1924 FA Cup final

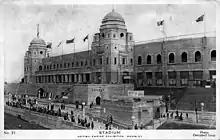
Postcard for the British Empire Exhibition showing the Empire stadium at the time of the 1924 FA Cup final

In contrast, the three players who had made their debuts in the recent England-Scotland fixture were the only internationals in Newcastle's line-up, which contained five Scotsmen. Scottish players dominated the forward line, led by the pacy and powerful centre-forward Harris, and the Englishman Stan Seymour, the outside-left, also had experience playing in Scottish football with Morton. Harris and Seymour had each scored more than twenty times in the 1923–24 season. Newcastle were the older team on average, and "The Times" highlighted their half-back line as a relative weakness, with their inexperienced centre-half Spencer having turned in a "sorry display" in the recent international match and their full-backs Frank Hudspeth and Billy Hampson having "arrived at an age when they are slowing down". Hampson was aged 39 but for many years was incorrectly named as the oldest known player to have appeared in the final, at 41. Hudspeth and his former full-back partner Bill McCracken, who had left the club in 1923, had taken advantage of the three-player offside law that was then in place to develop an offside trap known as the one-back system. Other clubs, including Aston Villa, had also adopted this defensive strategy, and the 1924 final was the penultimate Cup final to be played under the three-player offside law before it was abolished ahead of the 1925–26 season.